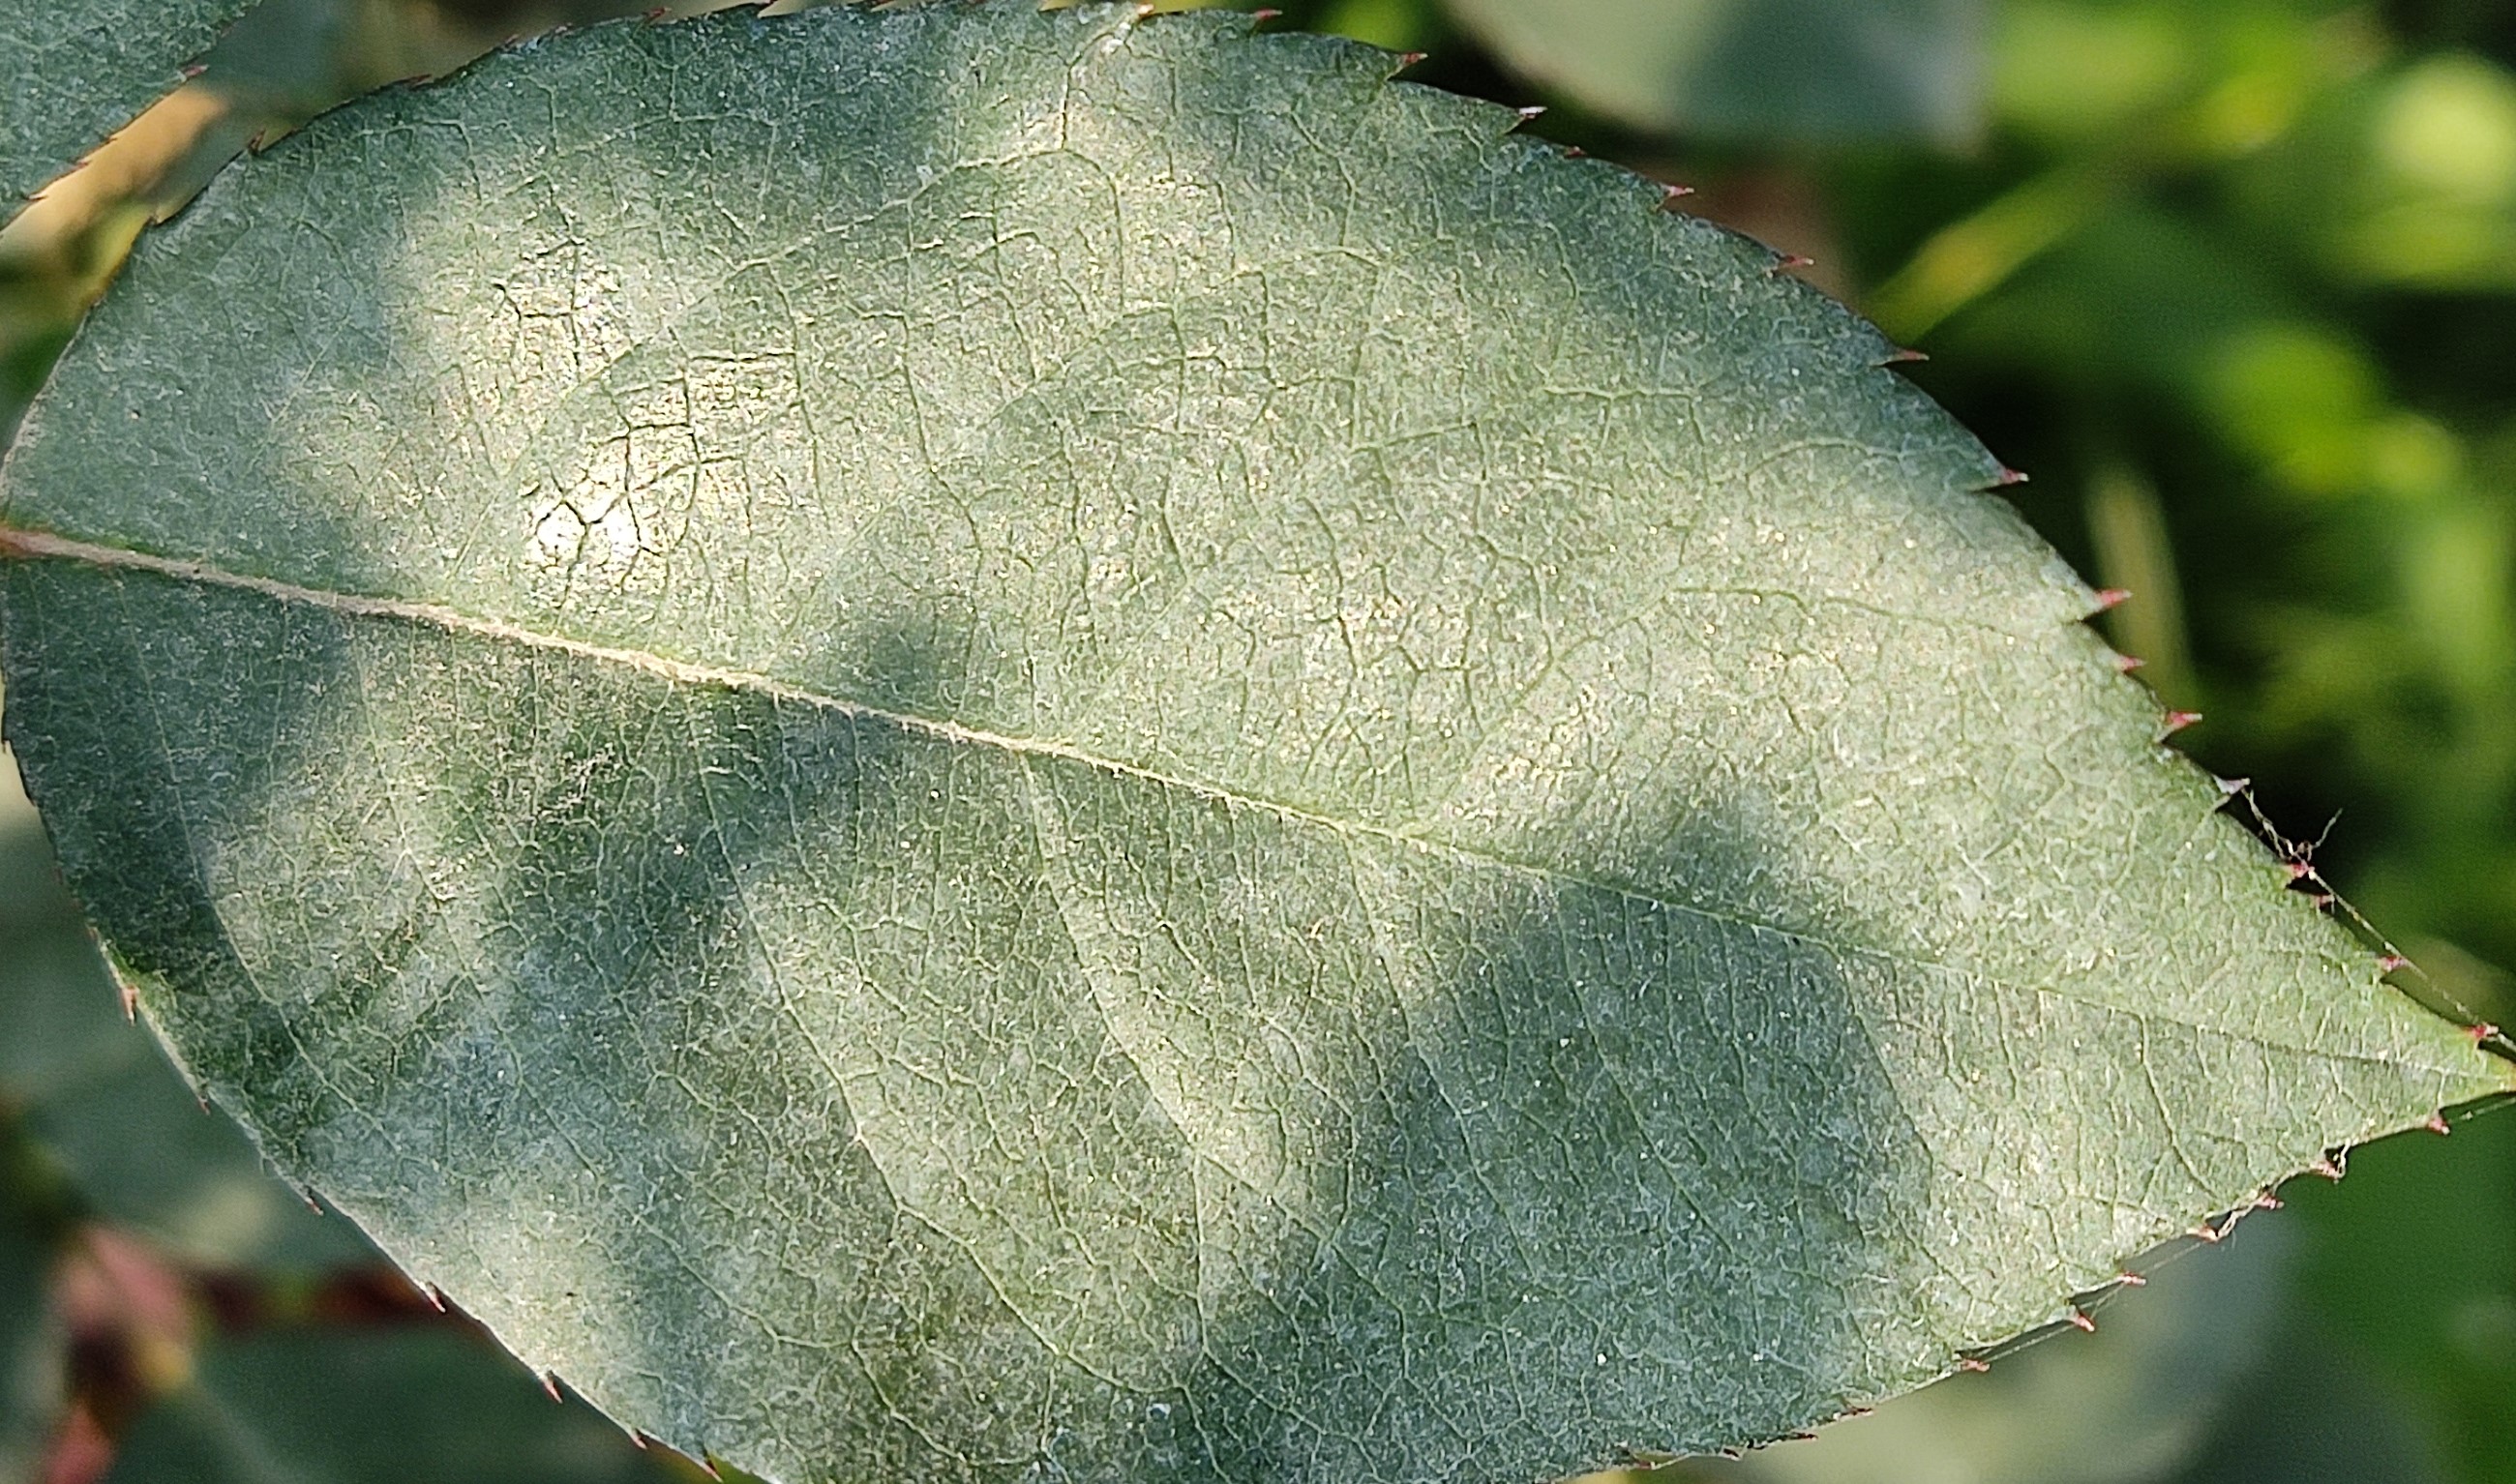
Label: Fresh Leaf